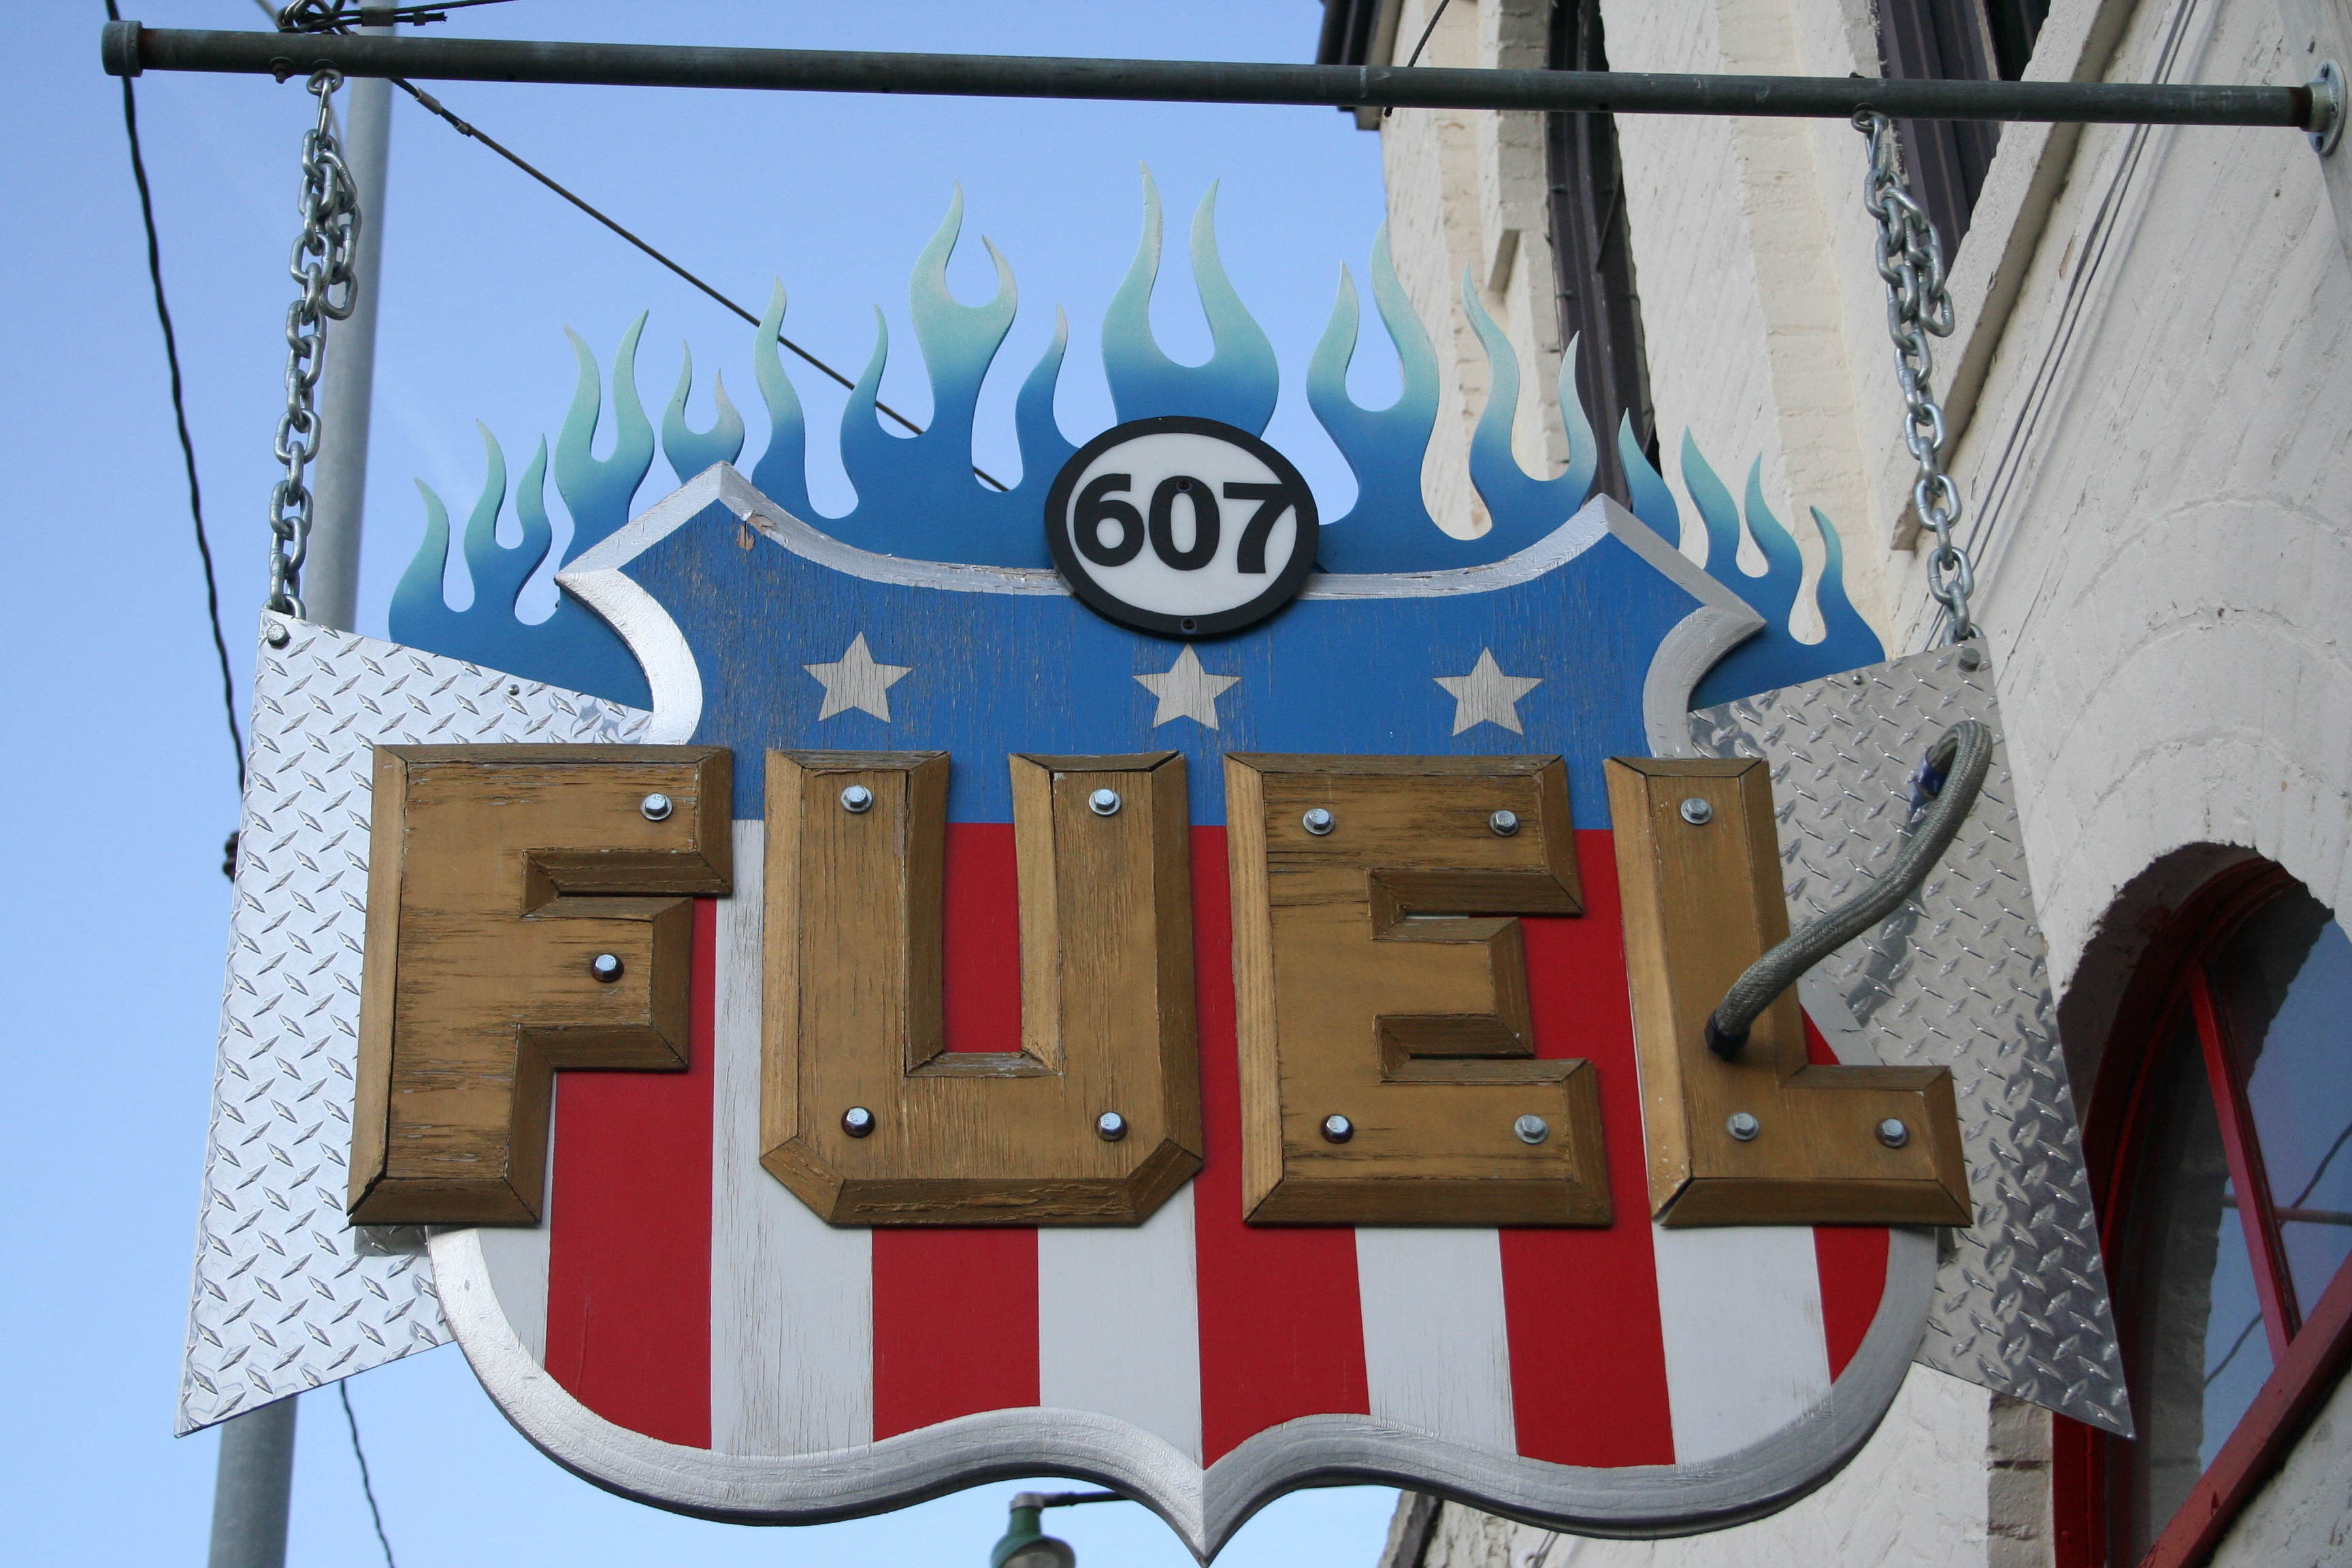
sign, blue, art, mural, texas, austin